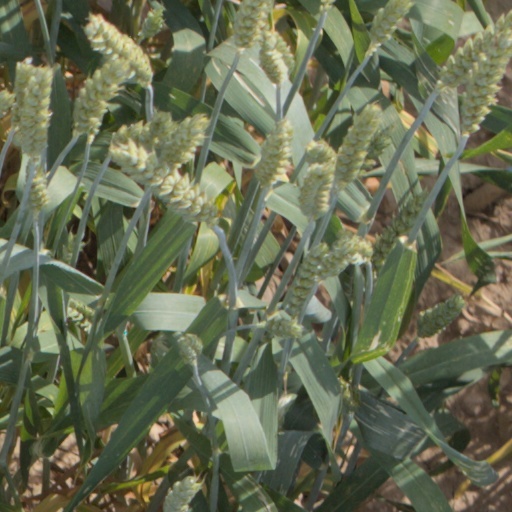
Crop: wheat